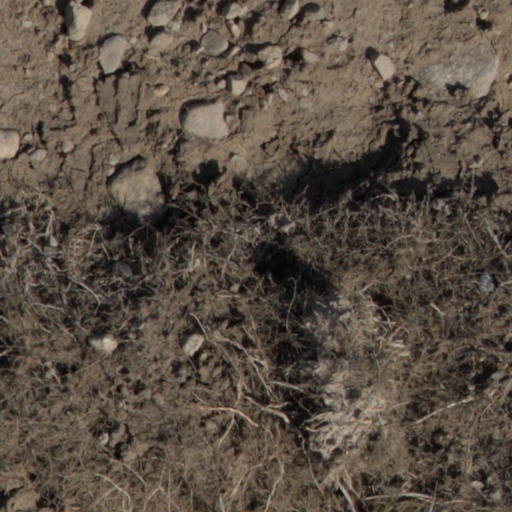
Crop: wheat